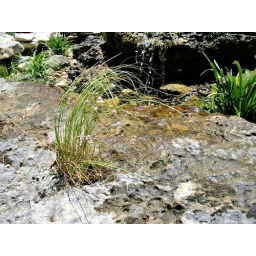
This grass looked like it was reaching for the water in the fountain. Growing in the fountain surround at Laity Lodge.